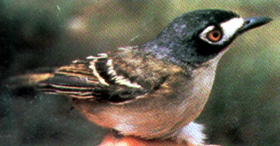
this small bird has orange eyes, two white wingbars and a white superciliary.
a small bird has brown and black feathers with white spots.
a small bird with a black head and black nape, with yellow and brown covering the rest of its body.
this bird has two white wing bars, a medium sized pointed beak, and a white cheek patch.
black eyering and white cheek patch bird with light belly and black and white wingbar.
this small bird has large brown eyes, black and white wings, a white cheek patch and a brown and white belly.
this particular bird has a white belly and breasts and a black billthe bird has a black eye ring with white patch and black crown
this bird has a black bill and crown and a white breast and belly.
a small brown bird, with 2 white wingbars, and a sharp bill.
Species: Black Capped Vireo